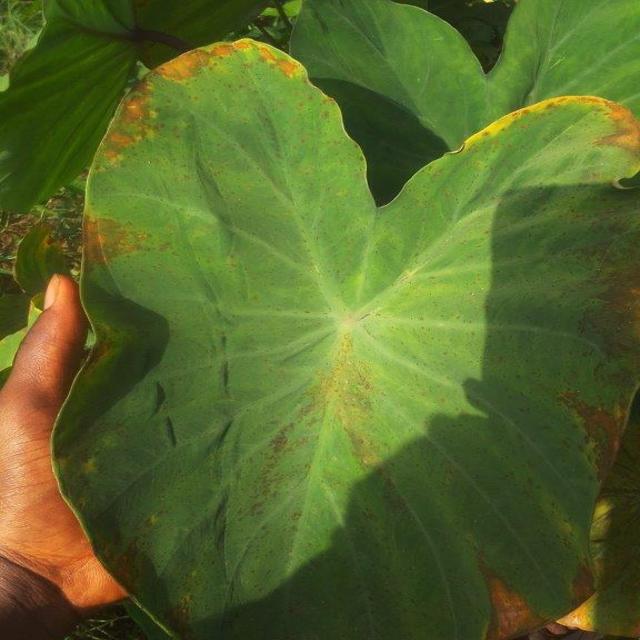
Label: Healthy